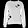
Label: Pullover